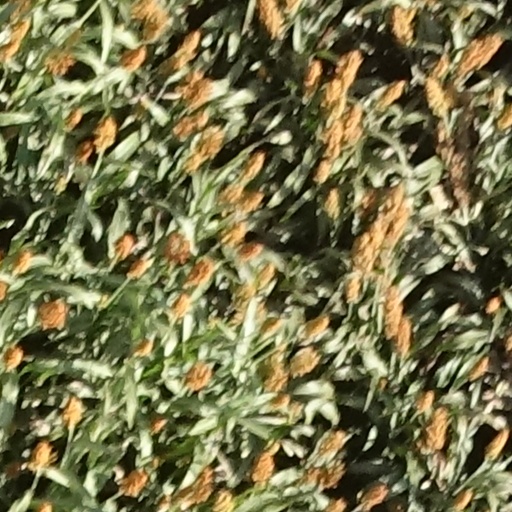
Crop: sorghum